Question: Please indicate a possible affordance area of the bench that can be used for sitting on
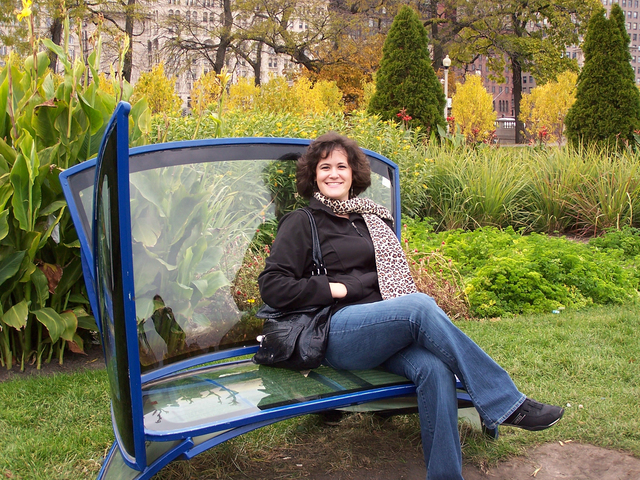
Answer: [127.5, 320.5, 462.5, 445.5]